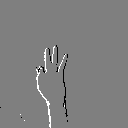
ASL letter: f